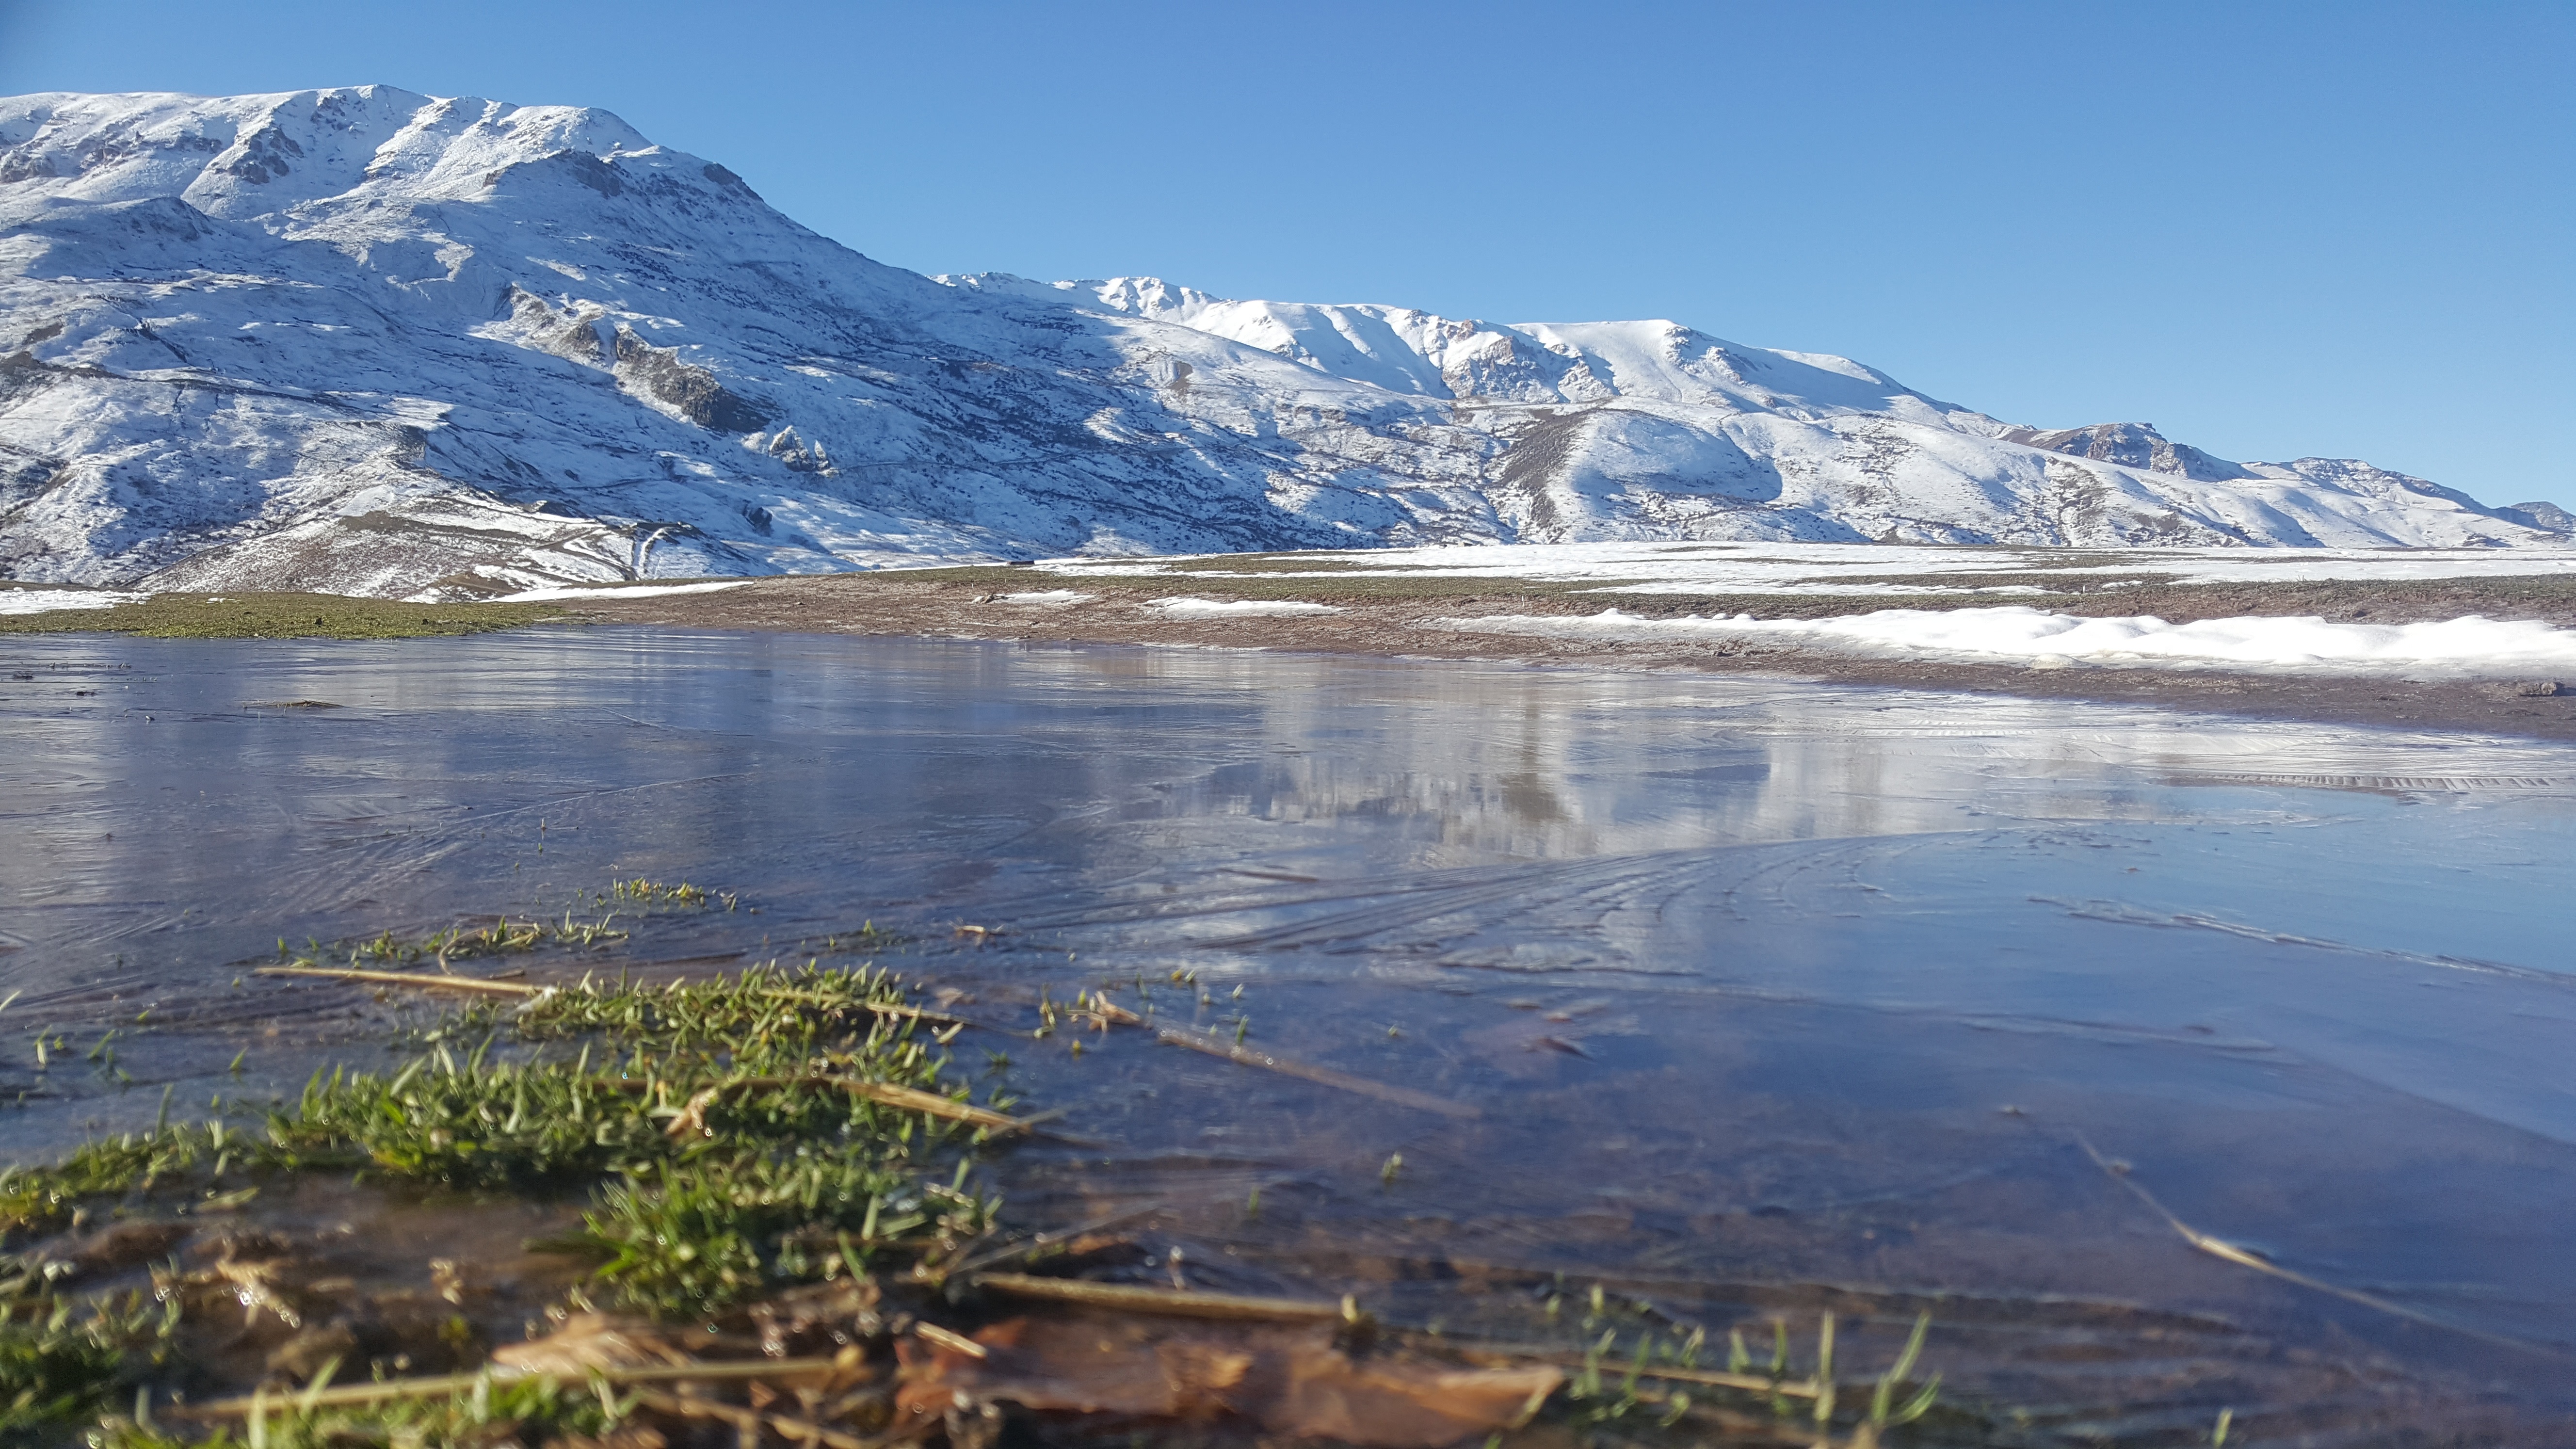
wilderness, mountain, lake, mountain range, fjord, reservoir, highland, plateau, fell, loch, moraine, glacial landform